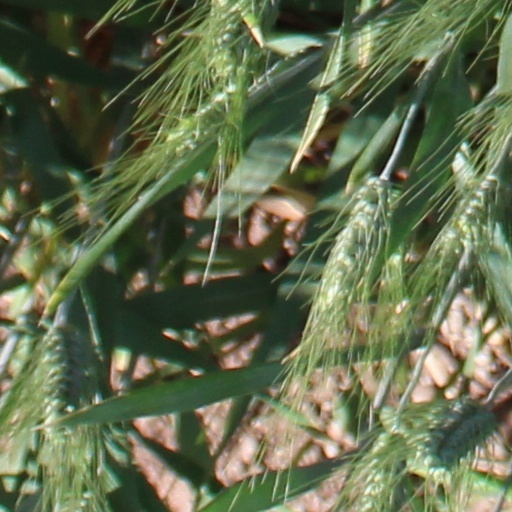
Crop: wheat